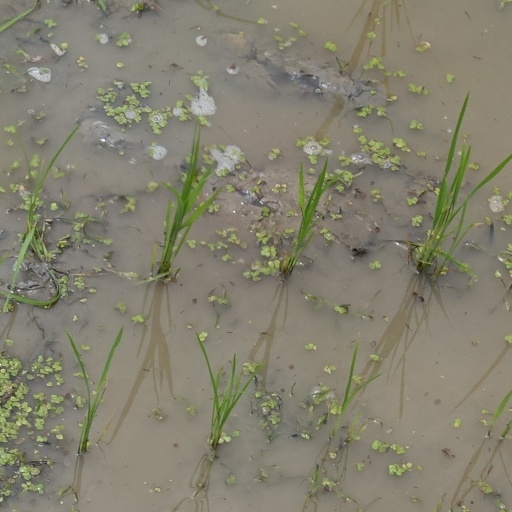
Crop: rice